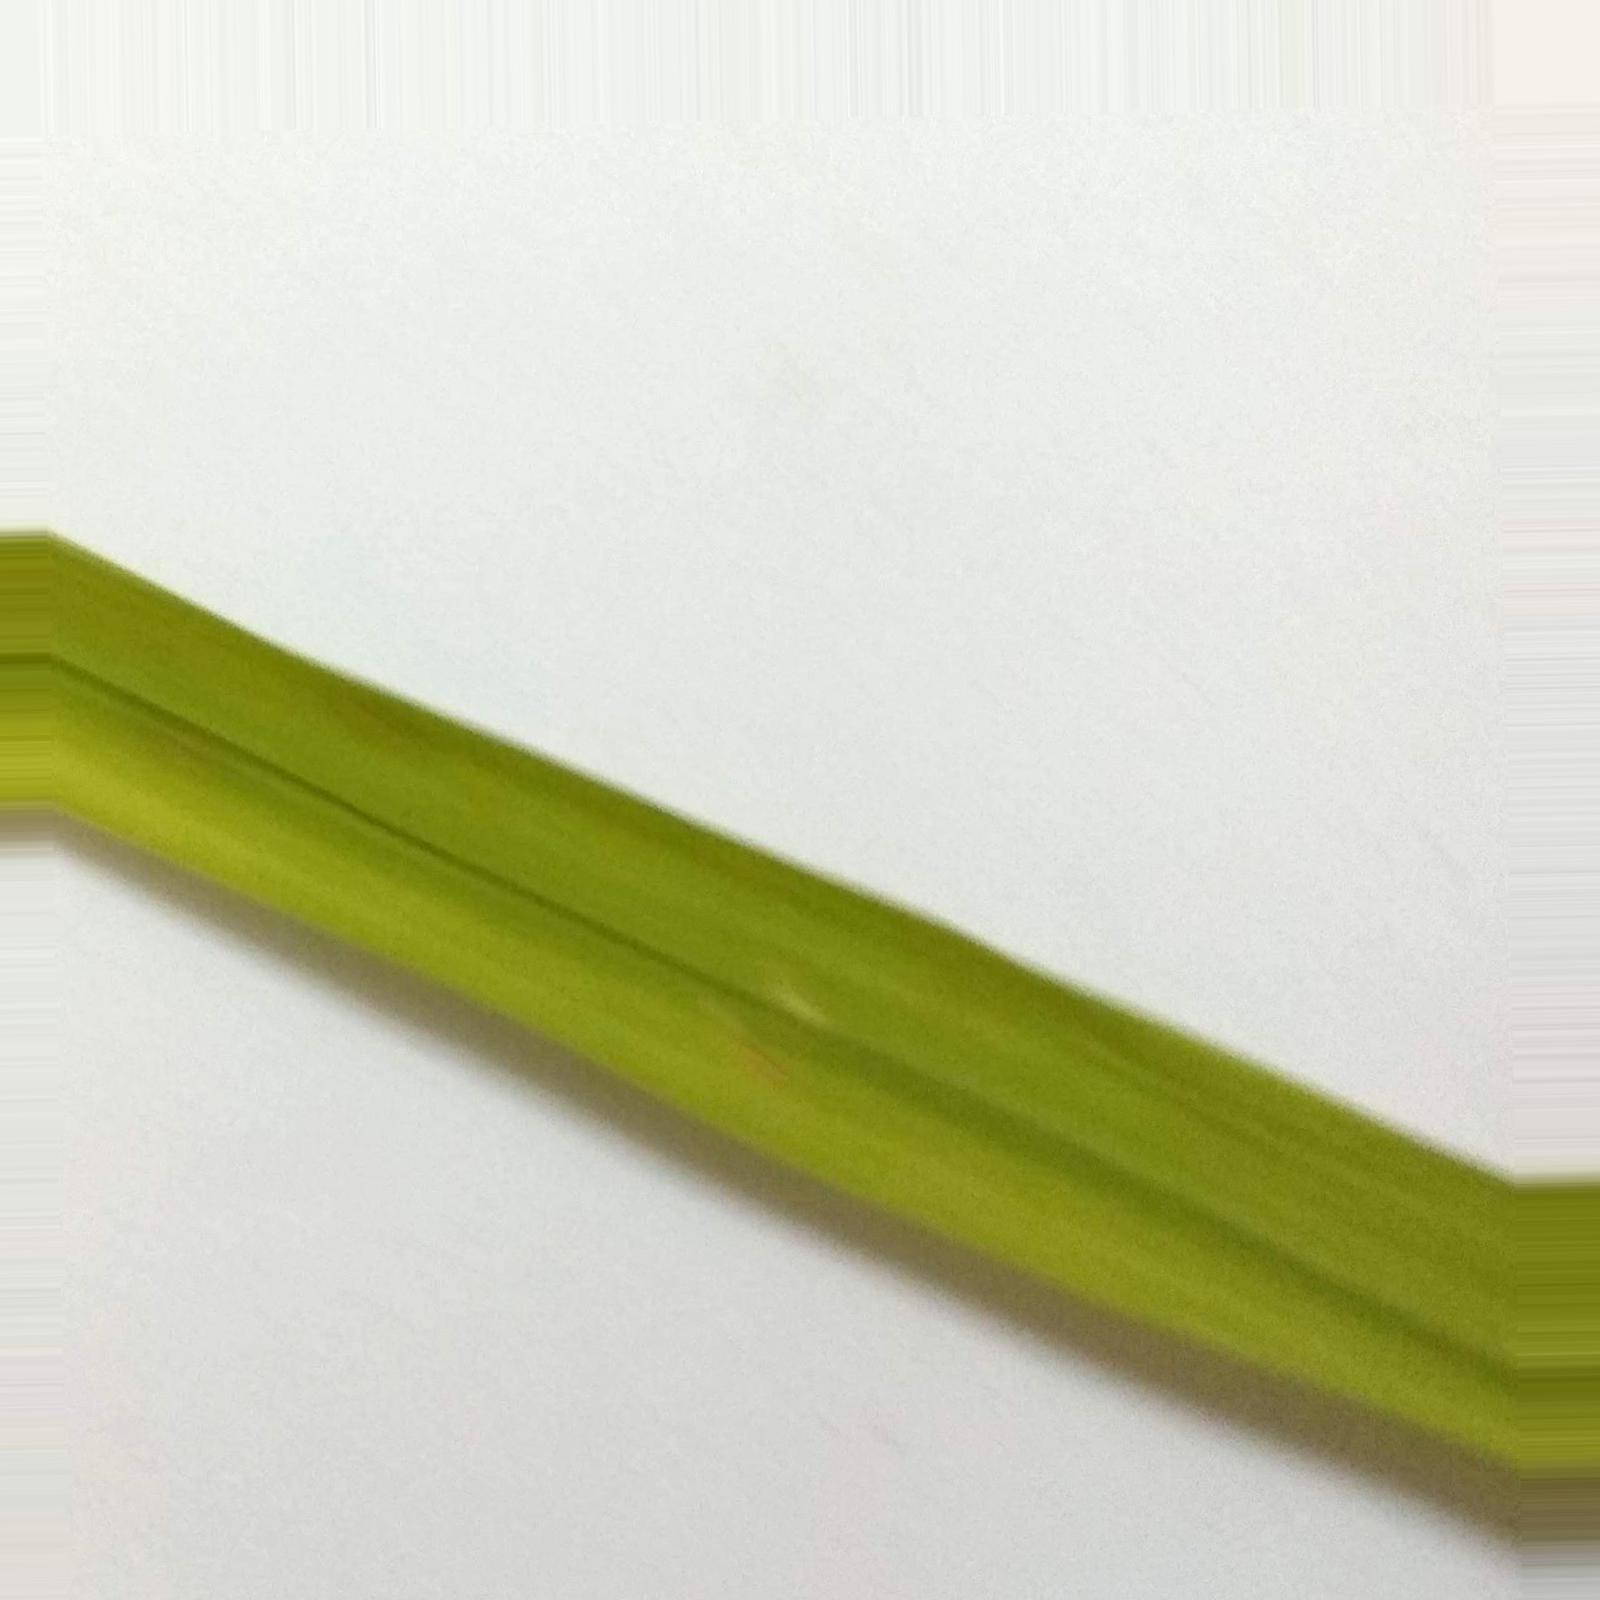
Nhãn: Healthy